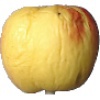
Label: red_yellow_apple